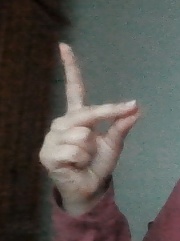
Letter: ta